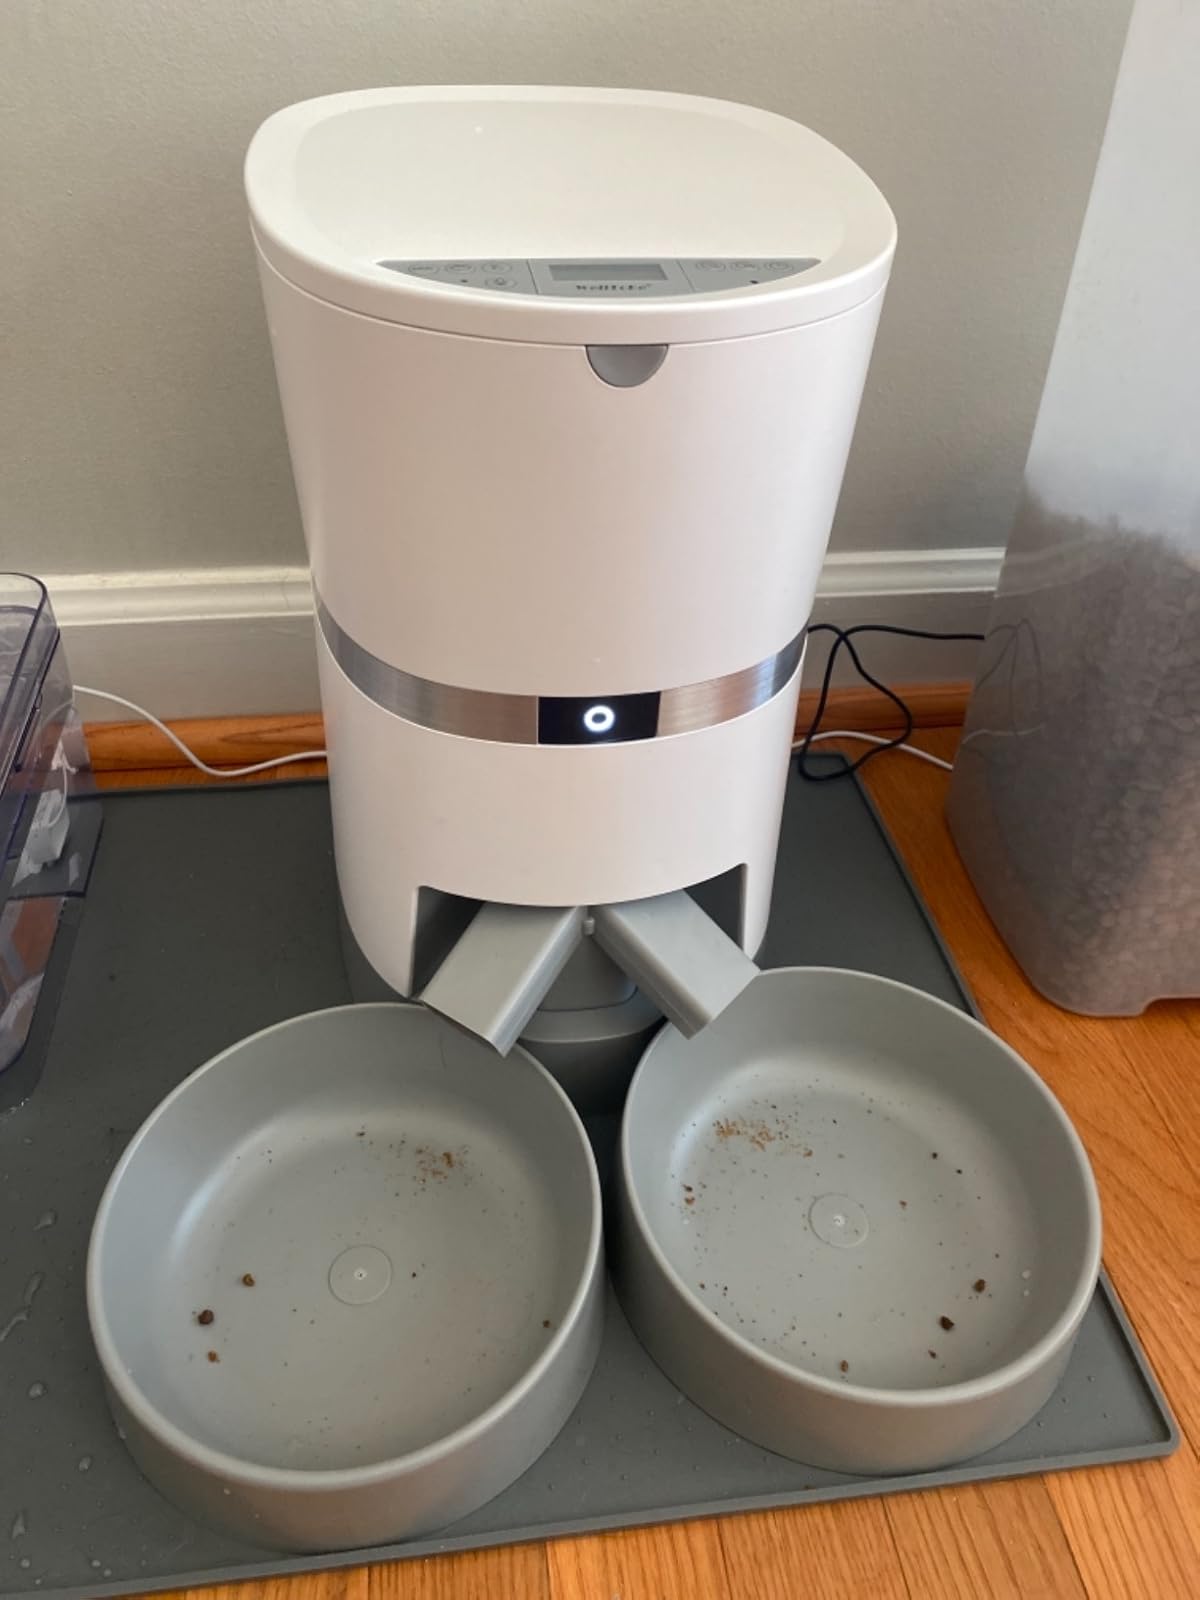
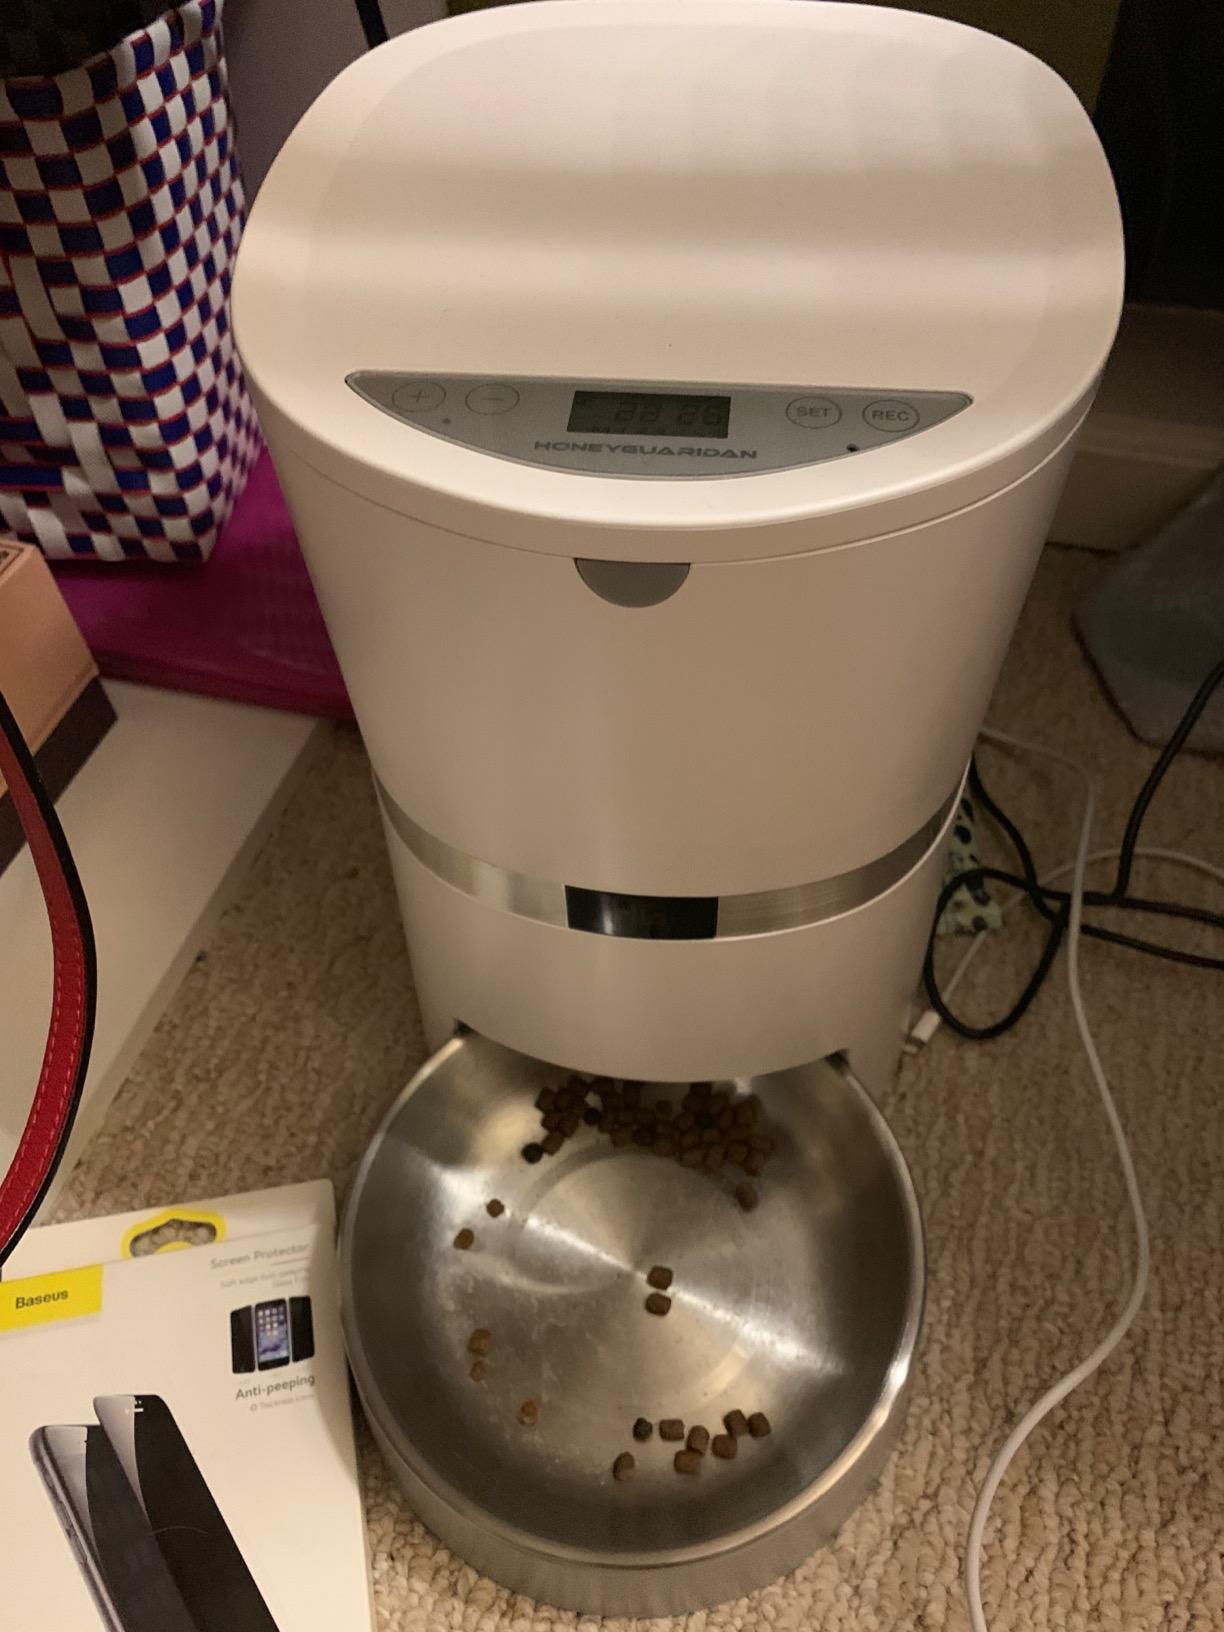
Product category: items_feeder
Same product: no